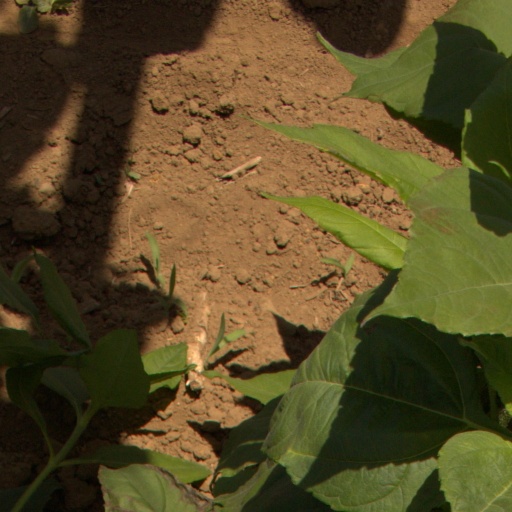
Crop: Jerusalem artichoke